E2 Series Shinkansen

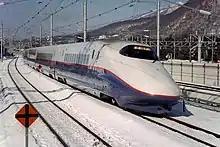
8-car set J6 in original livery on an "Asama" service in February 1998

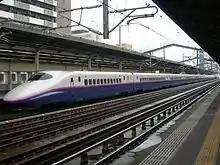
10-car J set in revised livery in September 2008

The initial fleet of six "J" sets was constructed as eight-car trains for the start of the new Akita shinkansen services starting in March 1997, and ran in conjunction with E3 series Akita Shinkansen units on Tōhoku Shinkansen "Yamabiko"/"Komachi" services between Tokyo and Morioka. These sets are classified E2', and are equipped with retractable nose-end couplers at the Morioka end. Units J2 onwards were delivered from December 1996 to March 1997.